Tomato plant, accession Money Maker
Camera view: vertical (180 deg); turntable rotation: 330 degrees
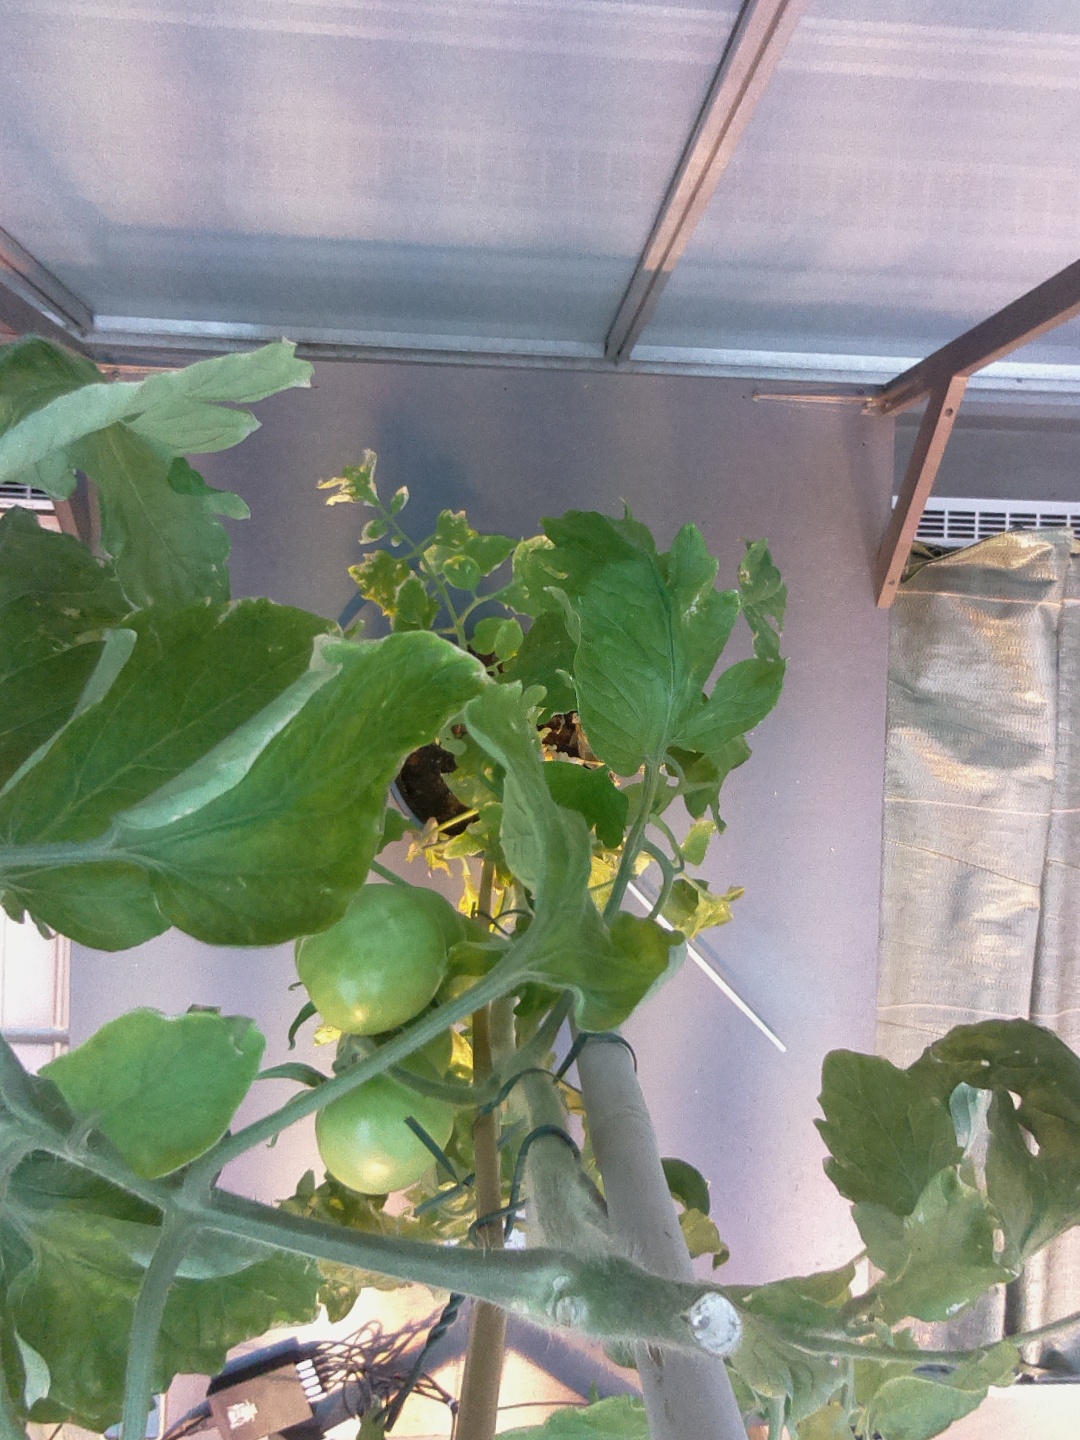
BBCH growth stage 77: 70%-80% of final fruit size